Chiang Ching-kuo

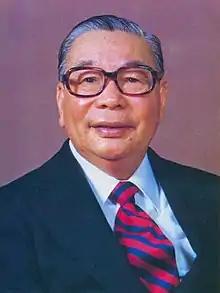
Official portrait, 1985

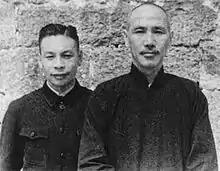
Chiang Ching-kuo with his father Chiang Kai-shek (1930s)

Chiang Ching-kuo (27 April 1910 – 13 January 1988) was a politician of the Republic of China. The eldest and only biological son of Generalissimo Chiang Kai-shek, he held numerous posts in the government of the Republic of China and ended martial law in 1987. He served as the third premier of the Republic of China between 1972 and 1978 and was the third president of the Republic of China from 1978 until his death in 1988.